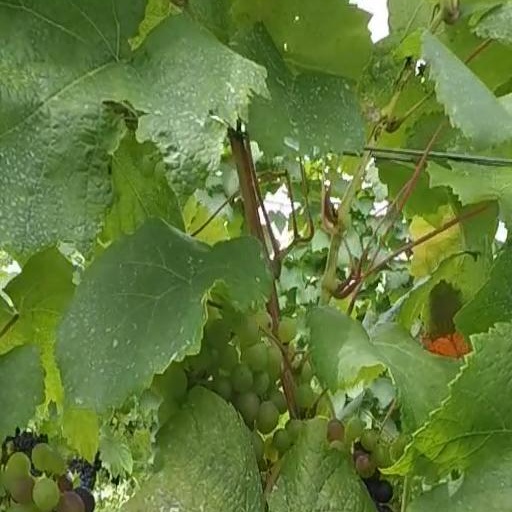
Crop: grape